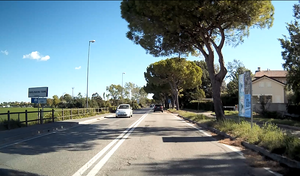
Punta Marina Terme est une frazione de la commune de Ravenne dans la province de Ravenne de la région Émilie-Romagne.